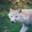
Label: wolf